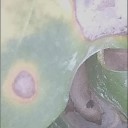
Label: Leaf_rust